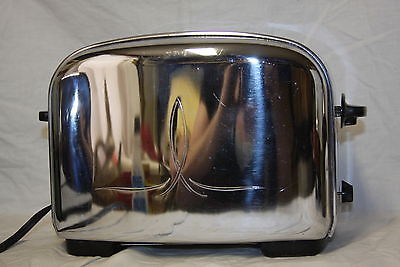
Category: toaster